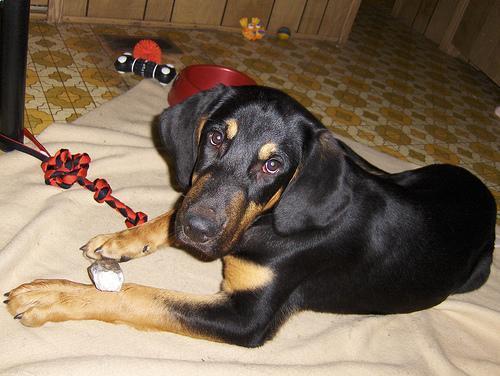
black-and-tan_coonhound